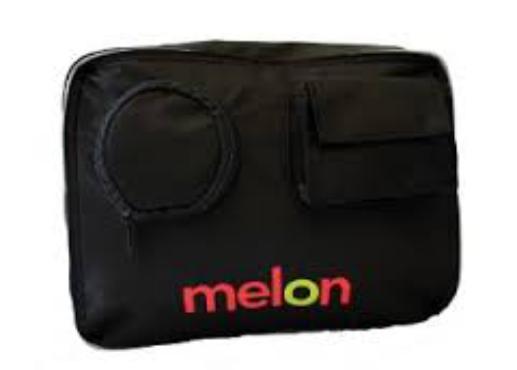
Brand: melon bicycles
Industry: Necessities